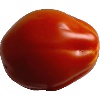
Label: Tomato 1